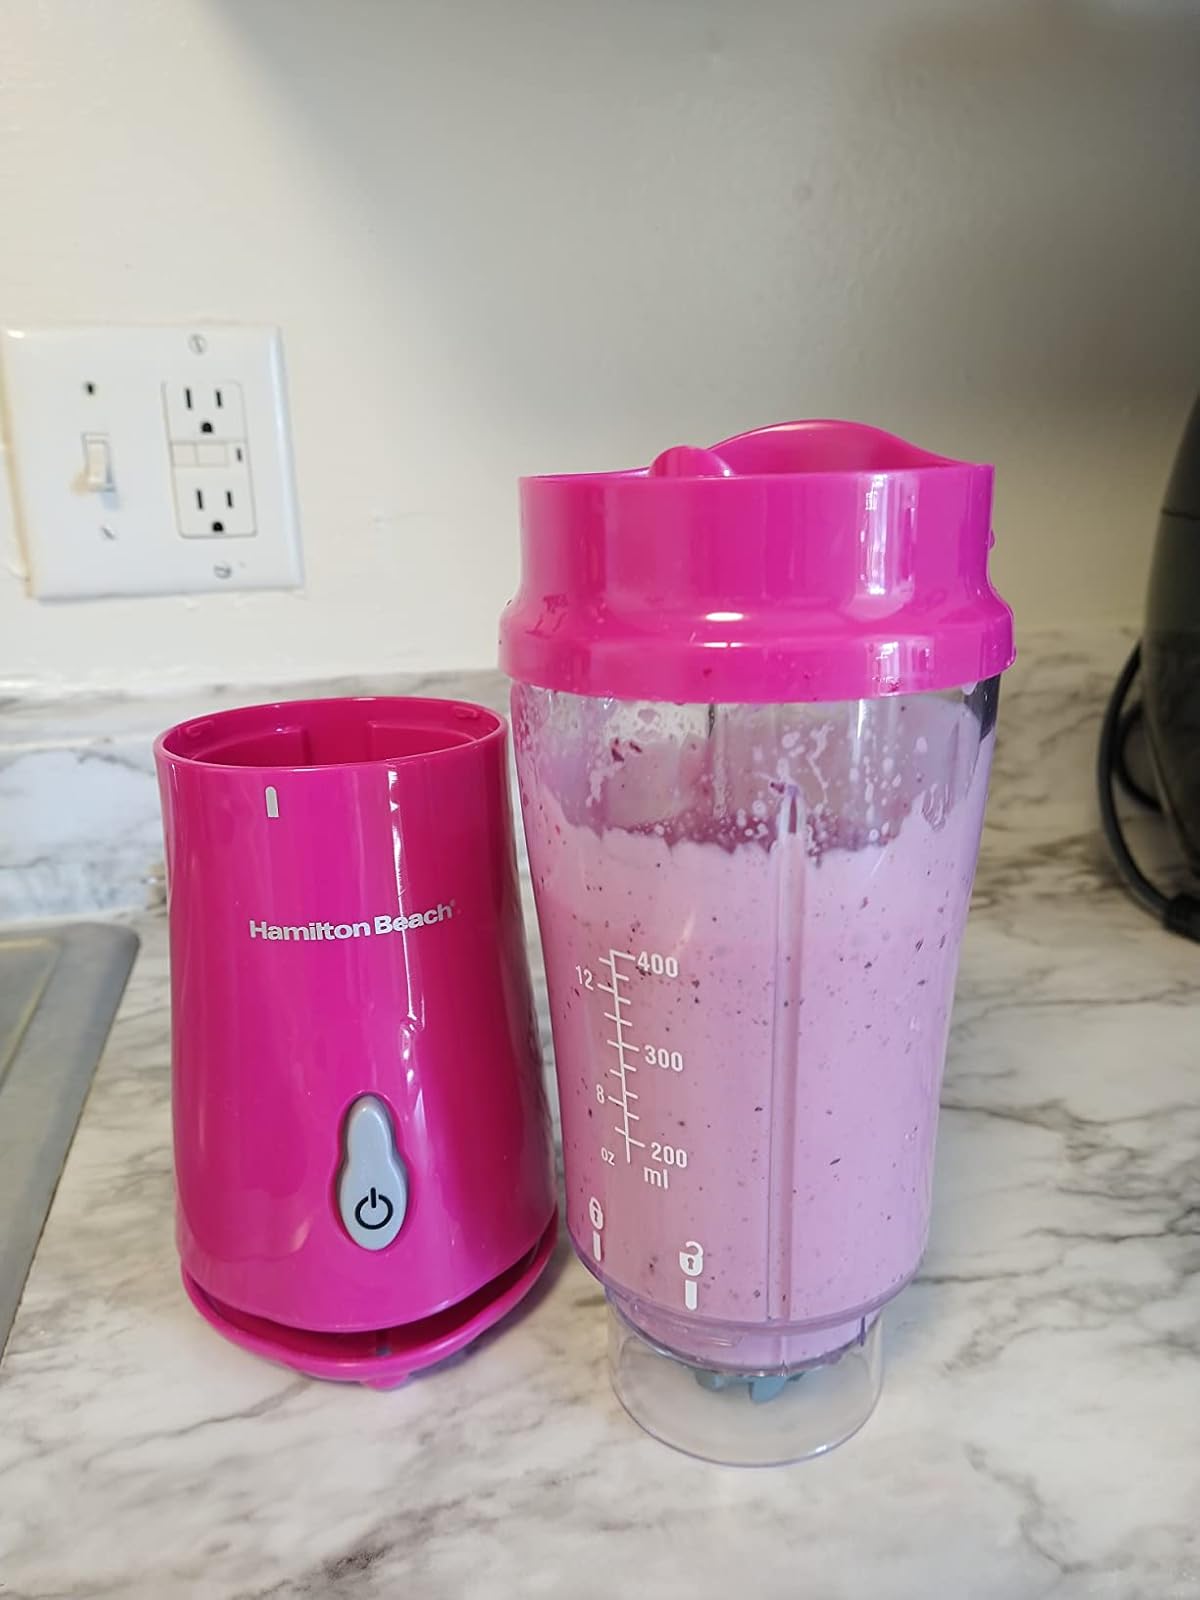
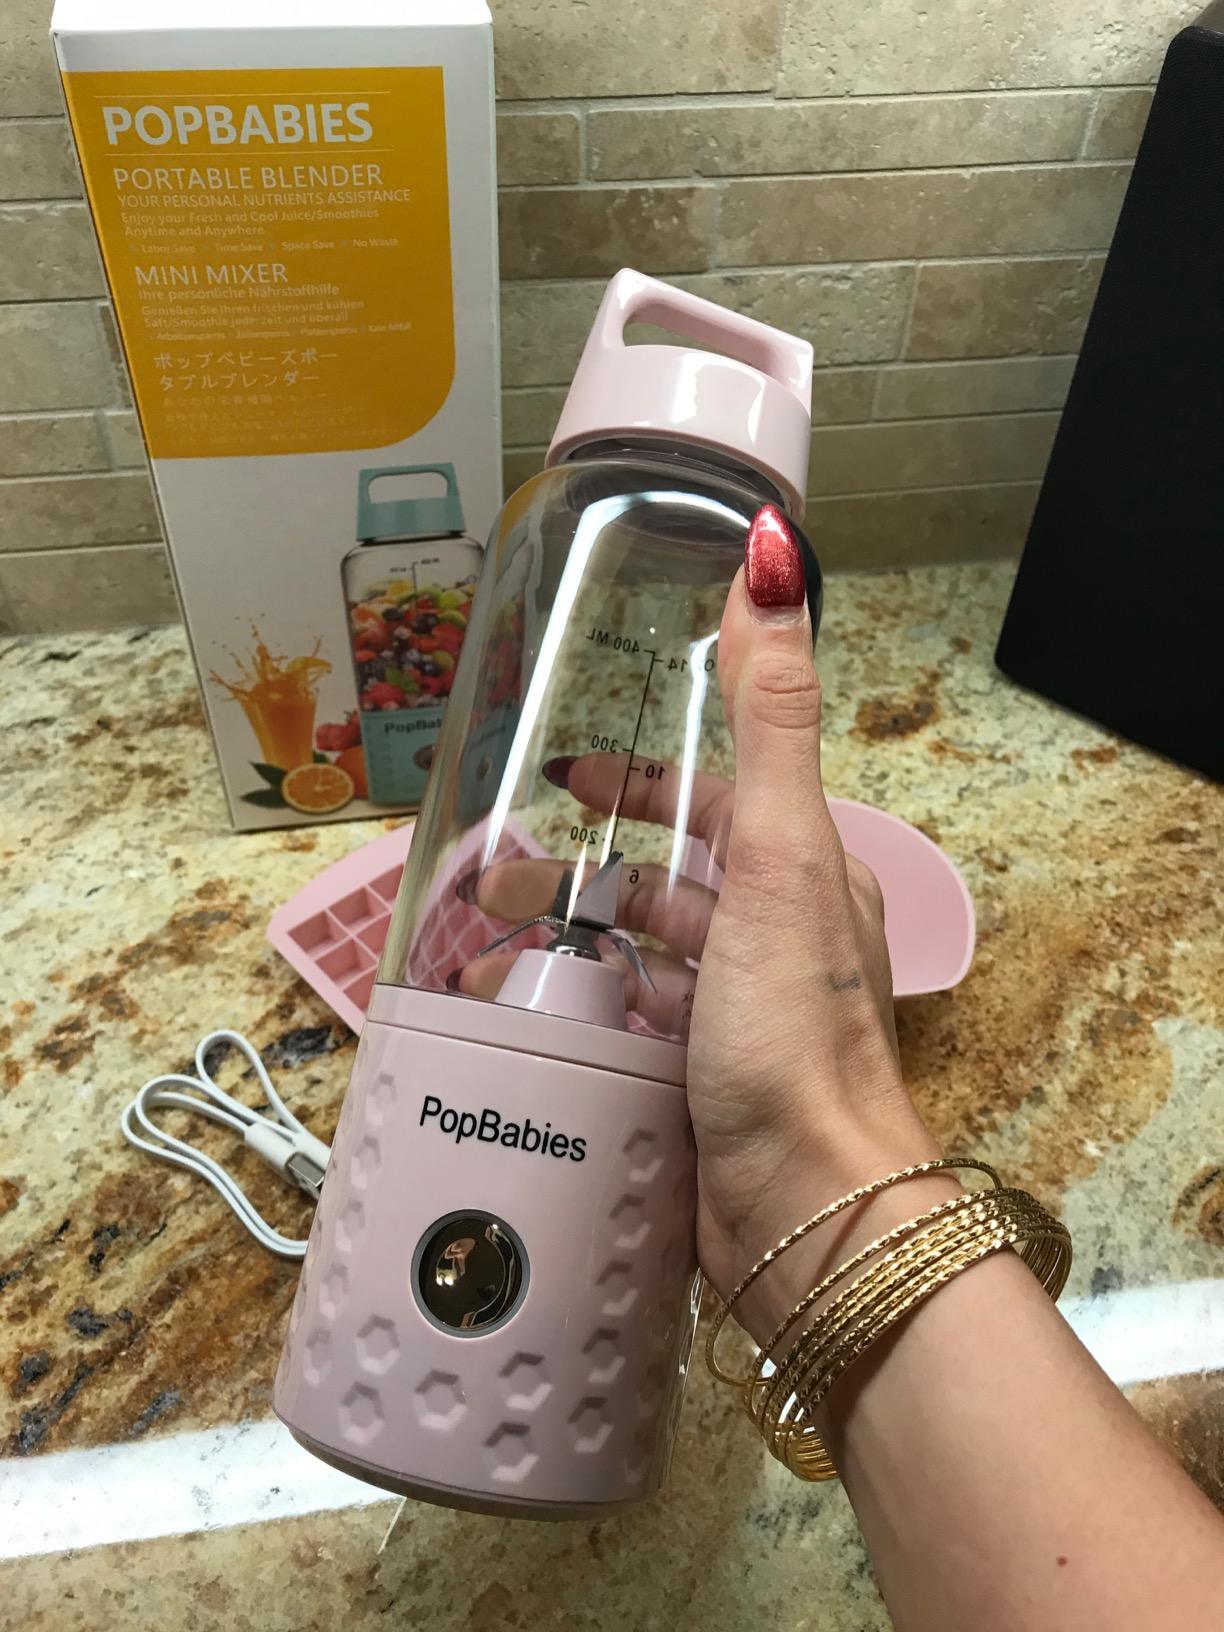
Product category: items_blender
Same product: no